Polykrikos

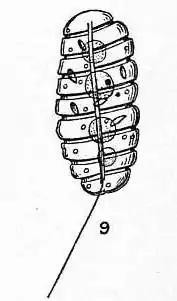
"Polykrikos", Illustration after Butschli.

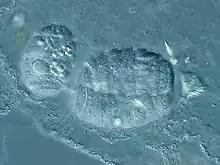
"Polykrikos" (left) and "Strombidium" (Ciliophora, right) from Tokyo bay, Yokohama.

Polykrikos (from Greek “poly” - many, and “krikos” – ring or circle) is one of the genera of family Polykrikaceae that includes athecate pseudocolony-forming dinoflagellates. "Polykrikos" are characterized by a sophisticated ballistic apparatus, named the nematocyst-taeniocyst complex, which allows species to prey on a variety of organisms. "Polykrikos" have been found to regulate algal blooms as they feed on toxic dinoflagellates. However, there is also some data available on Polykrikos being toxic to fish.